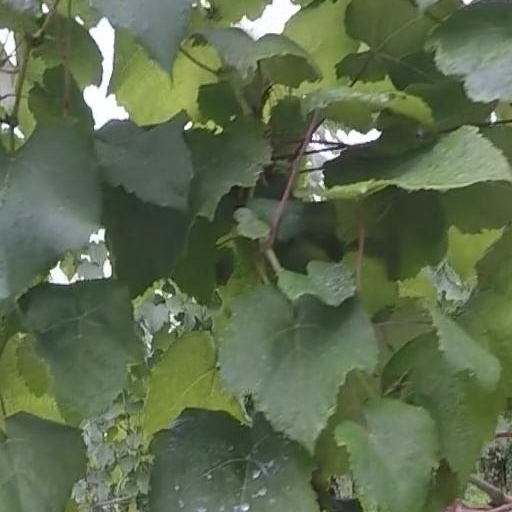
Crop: grape